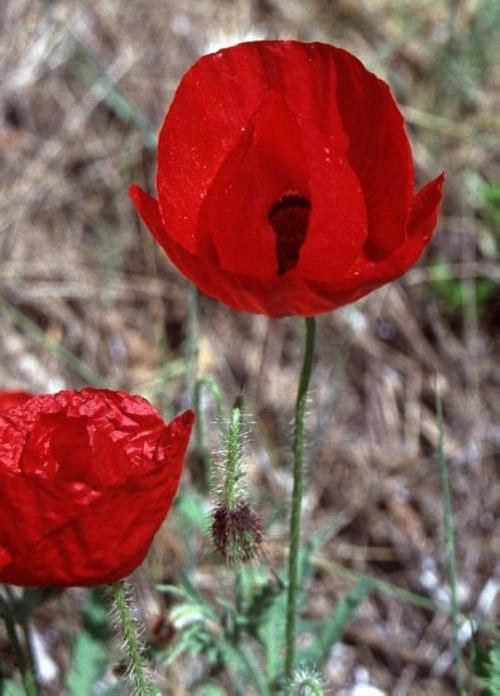
Label: corn poppy